Ken Wyatt

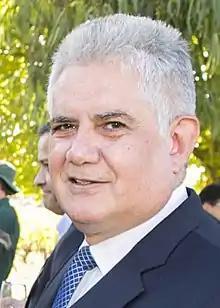
Wyatt in 2014

Kenneth George Wyatt (born 4 August 1952) is an Australian former politician. He was a member of the House of Representatives from 2010 to 2022, representing the Division of Hasluck for the Liberal Party. He is the first Indigenous Australian elected to the House of Representatives, the first to serve as a government minister, and the first appointed to cabinet.